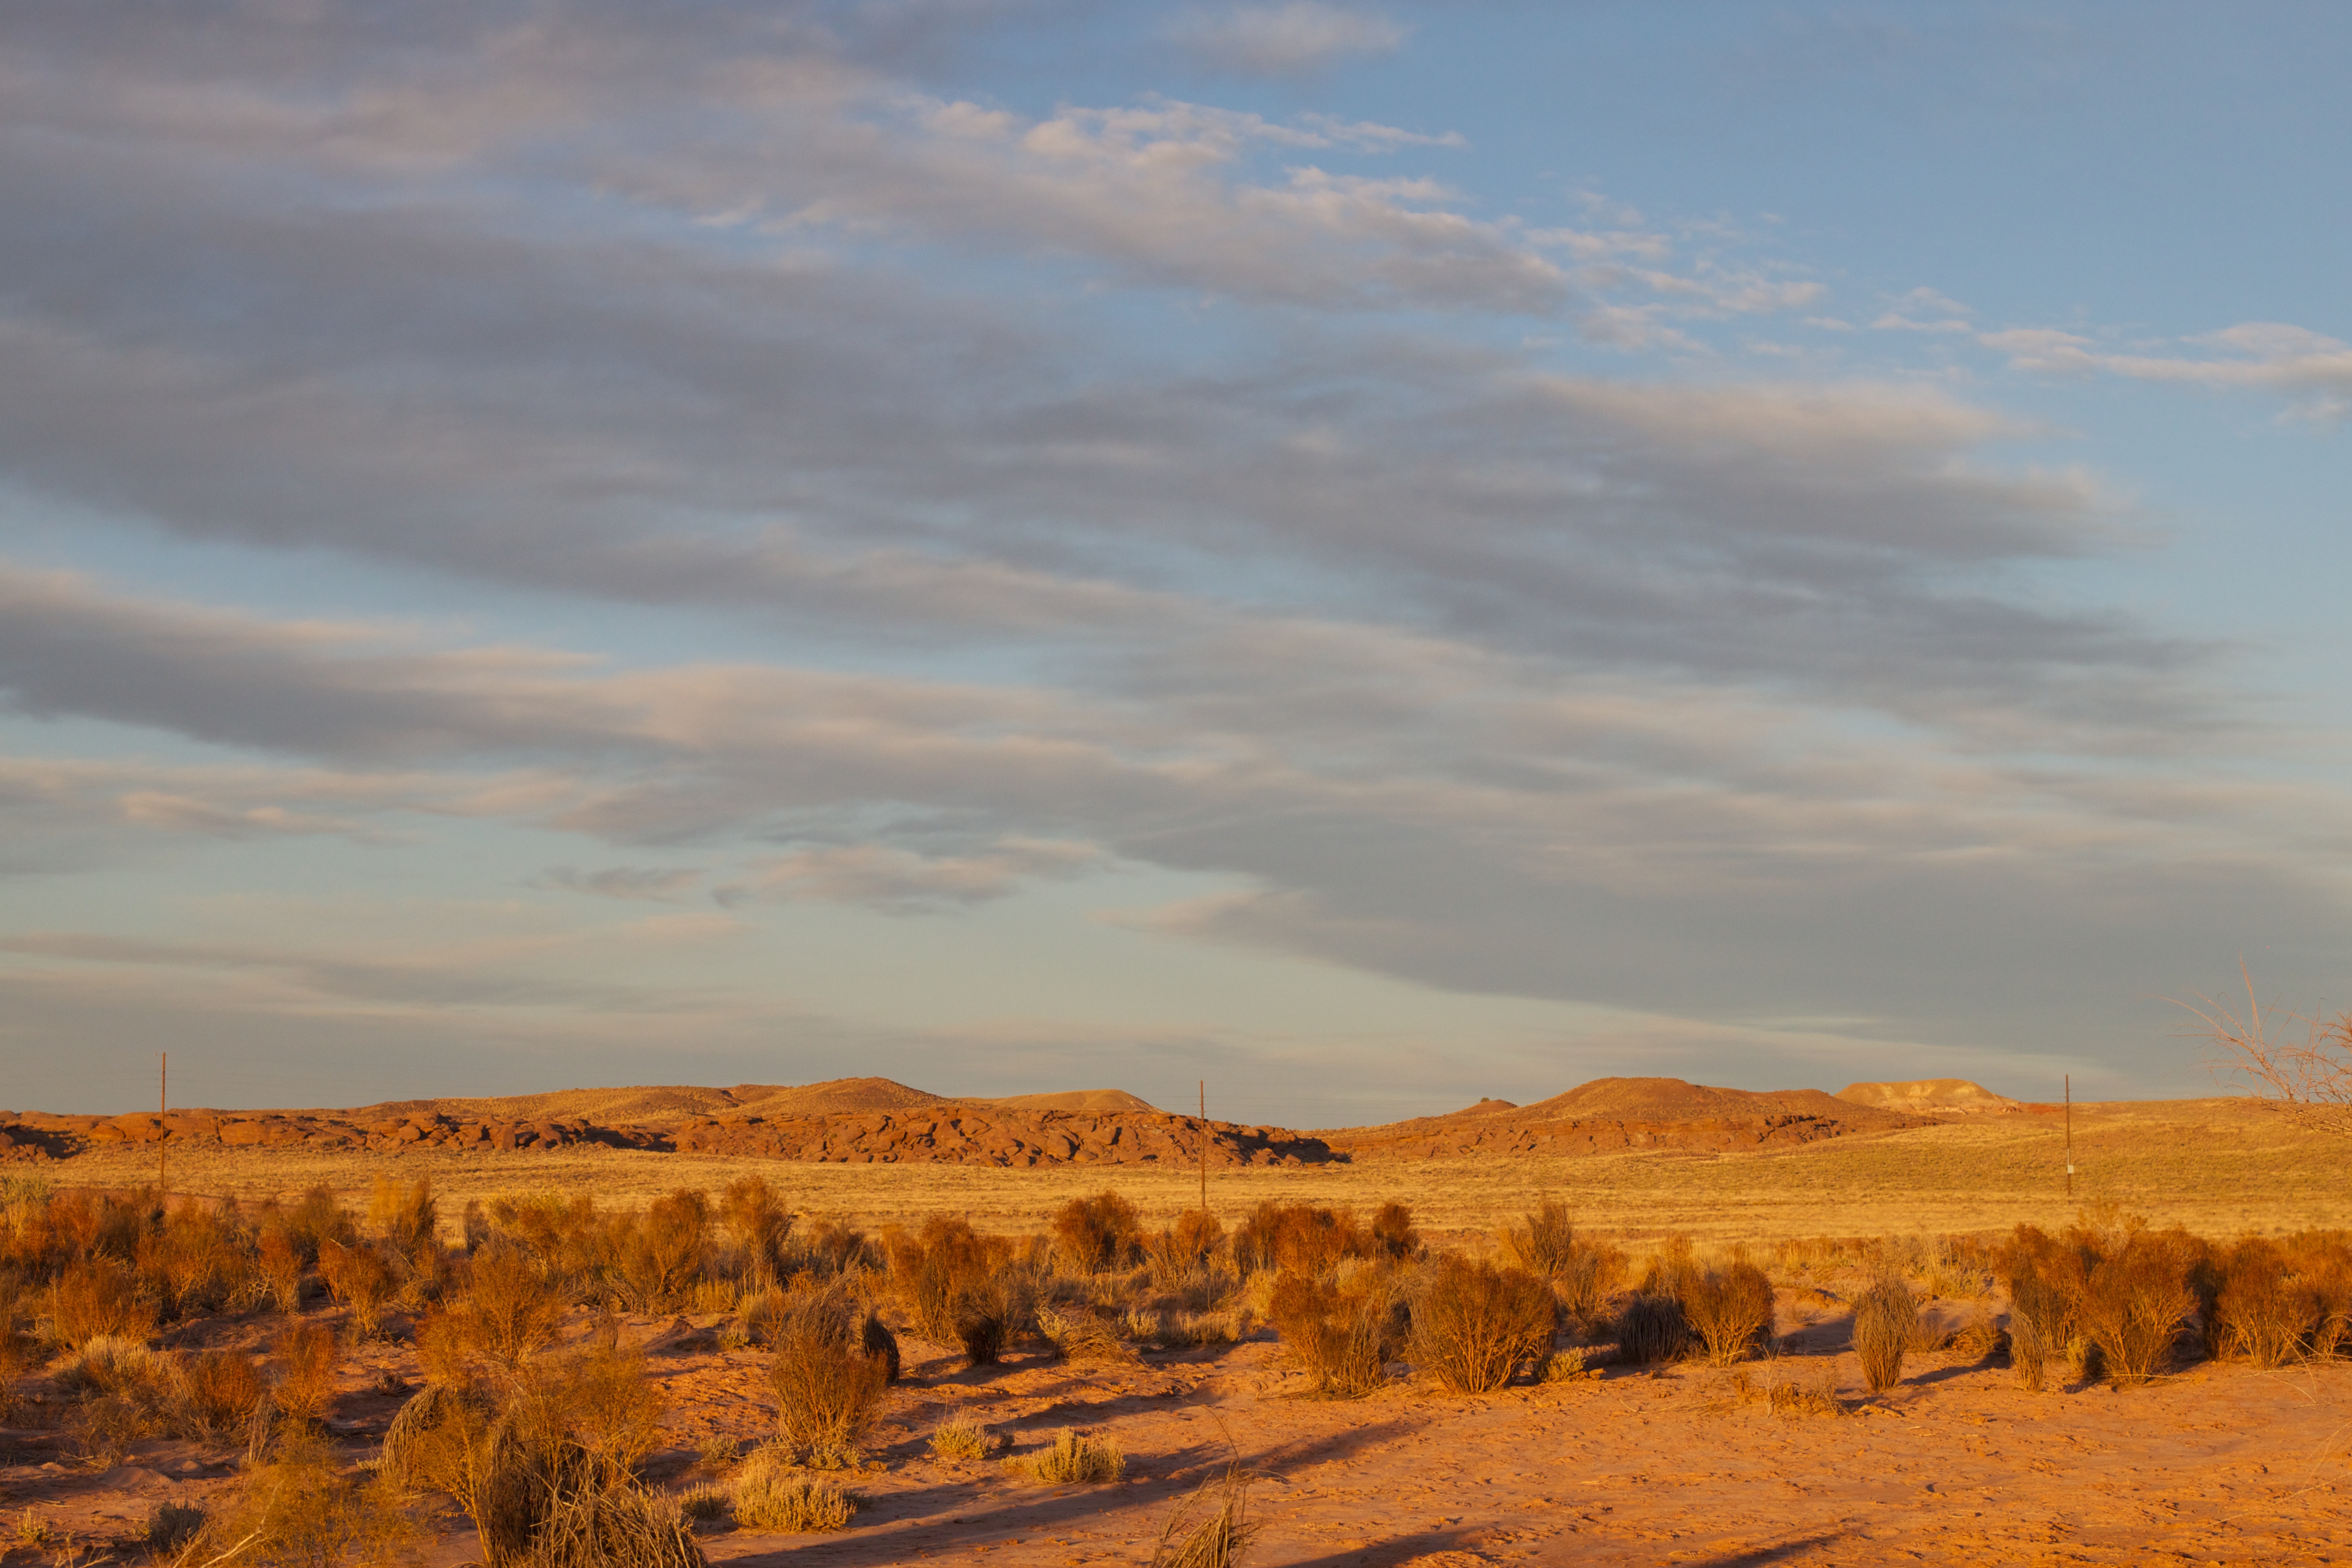
landscape, horizon, wilderness, mountain, cloud, sky, sunset, field, prairie, hill, desert, dawn, valley, dusk, savanna, plain, grassland, badlands, plateau, odyssey, ecosystem, butte, steppe, rural area, landform, natural environment, geographical feature, aeolian landform